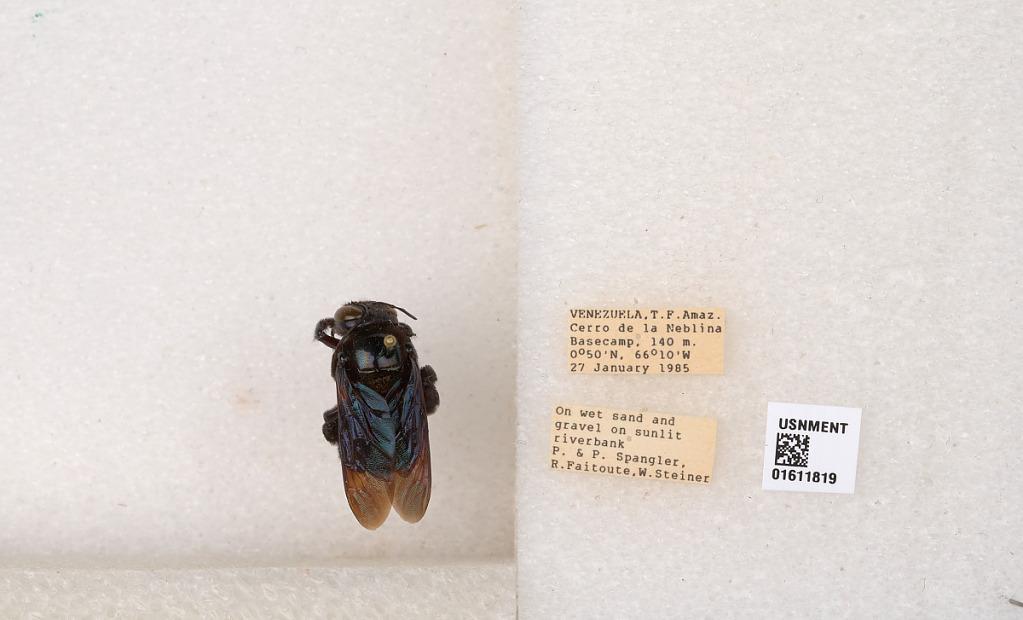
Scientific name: Xylocopa
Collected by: B. Shalmon
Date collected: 1985-1-27
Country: Venezuela
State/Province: Amazonas
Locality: T.F., Cerro de la Neblina Basecamp